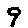
Label: 9